Kevin Youkilis

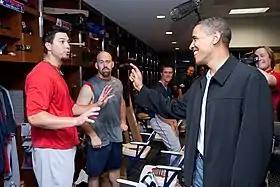
Youkilis (center), Josh Beckett (left), and Barack Obama before the start of the Major League Baseball All-Star Game, July 2009

In 2007, Youkilis had earned $424,500, the fourth-lowest salary on the club. In February 2008, he signed a one-year contract for $3 million, avoiding salary arbitration. In March 2008, his role as the designated player representative of the Red Sox became known during the resolution of a player-management dispute regarding non-payment of coaches and staff for the Red Sox trip to Japan.